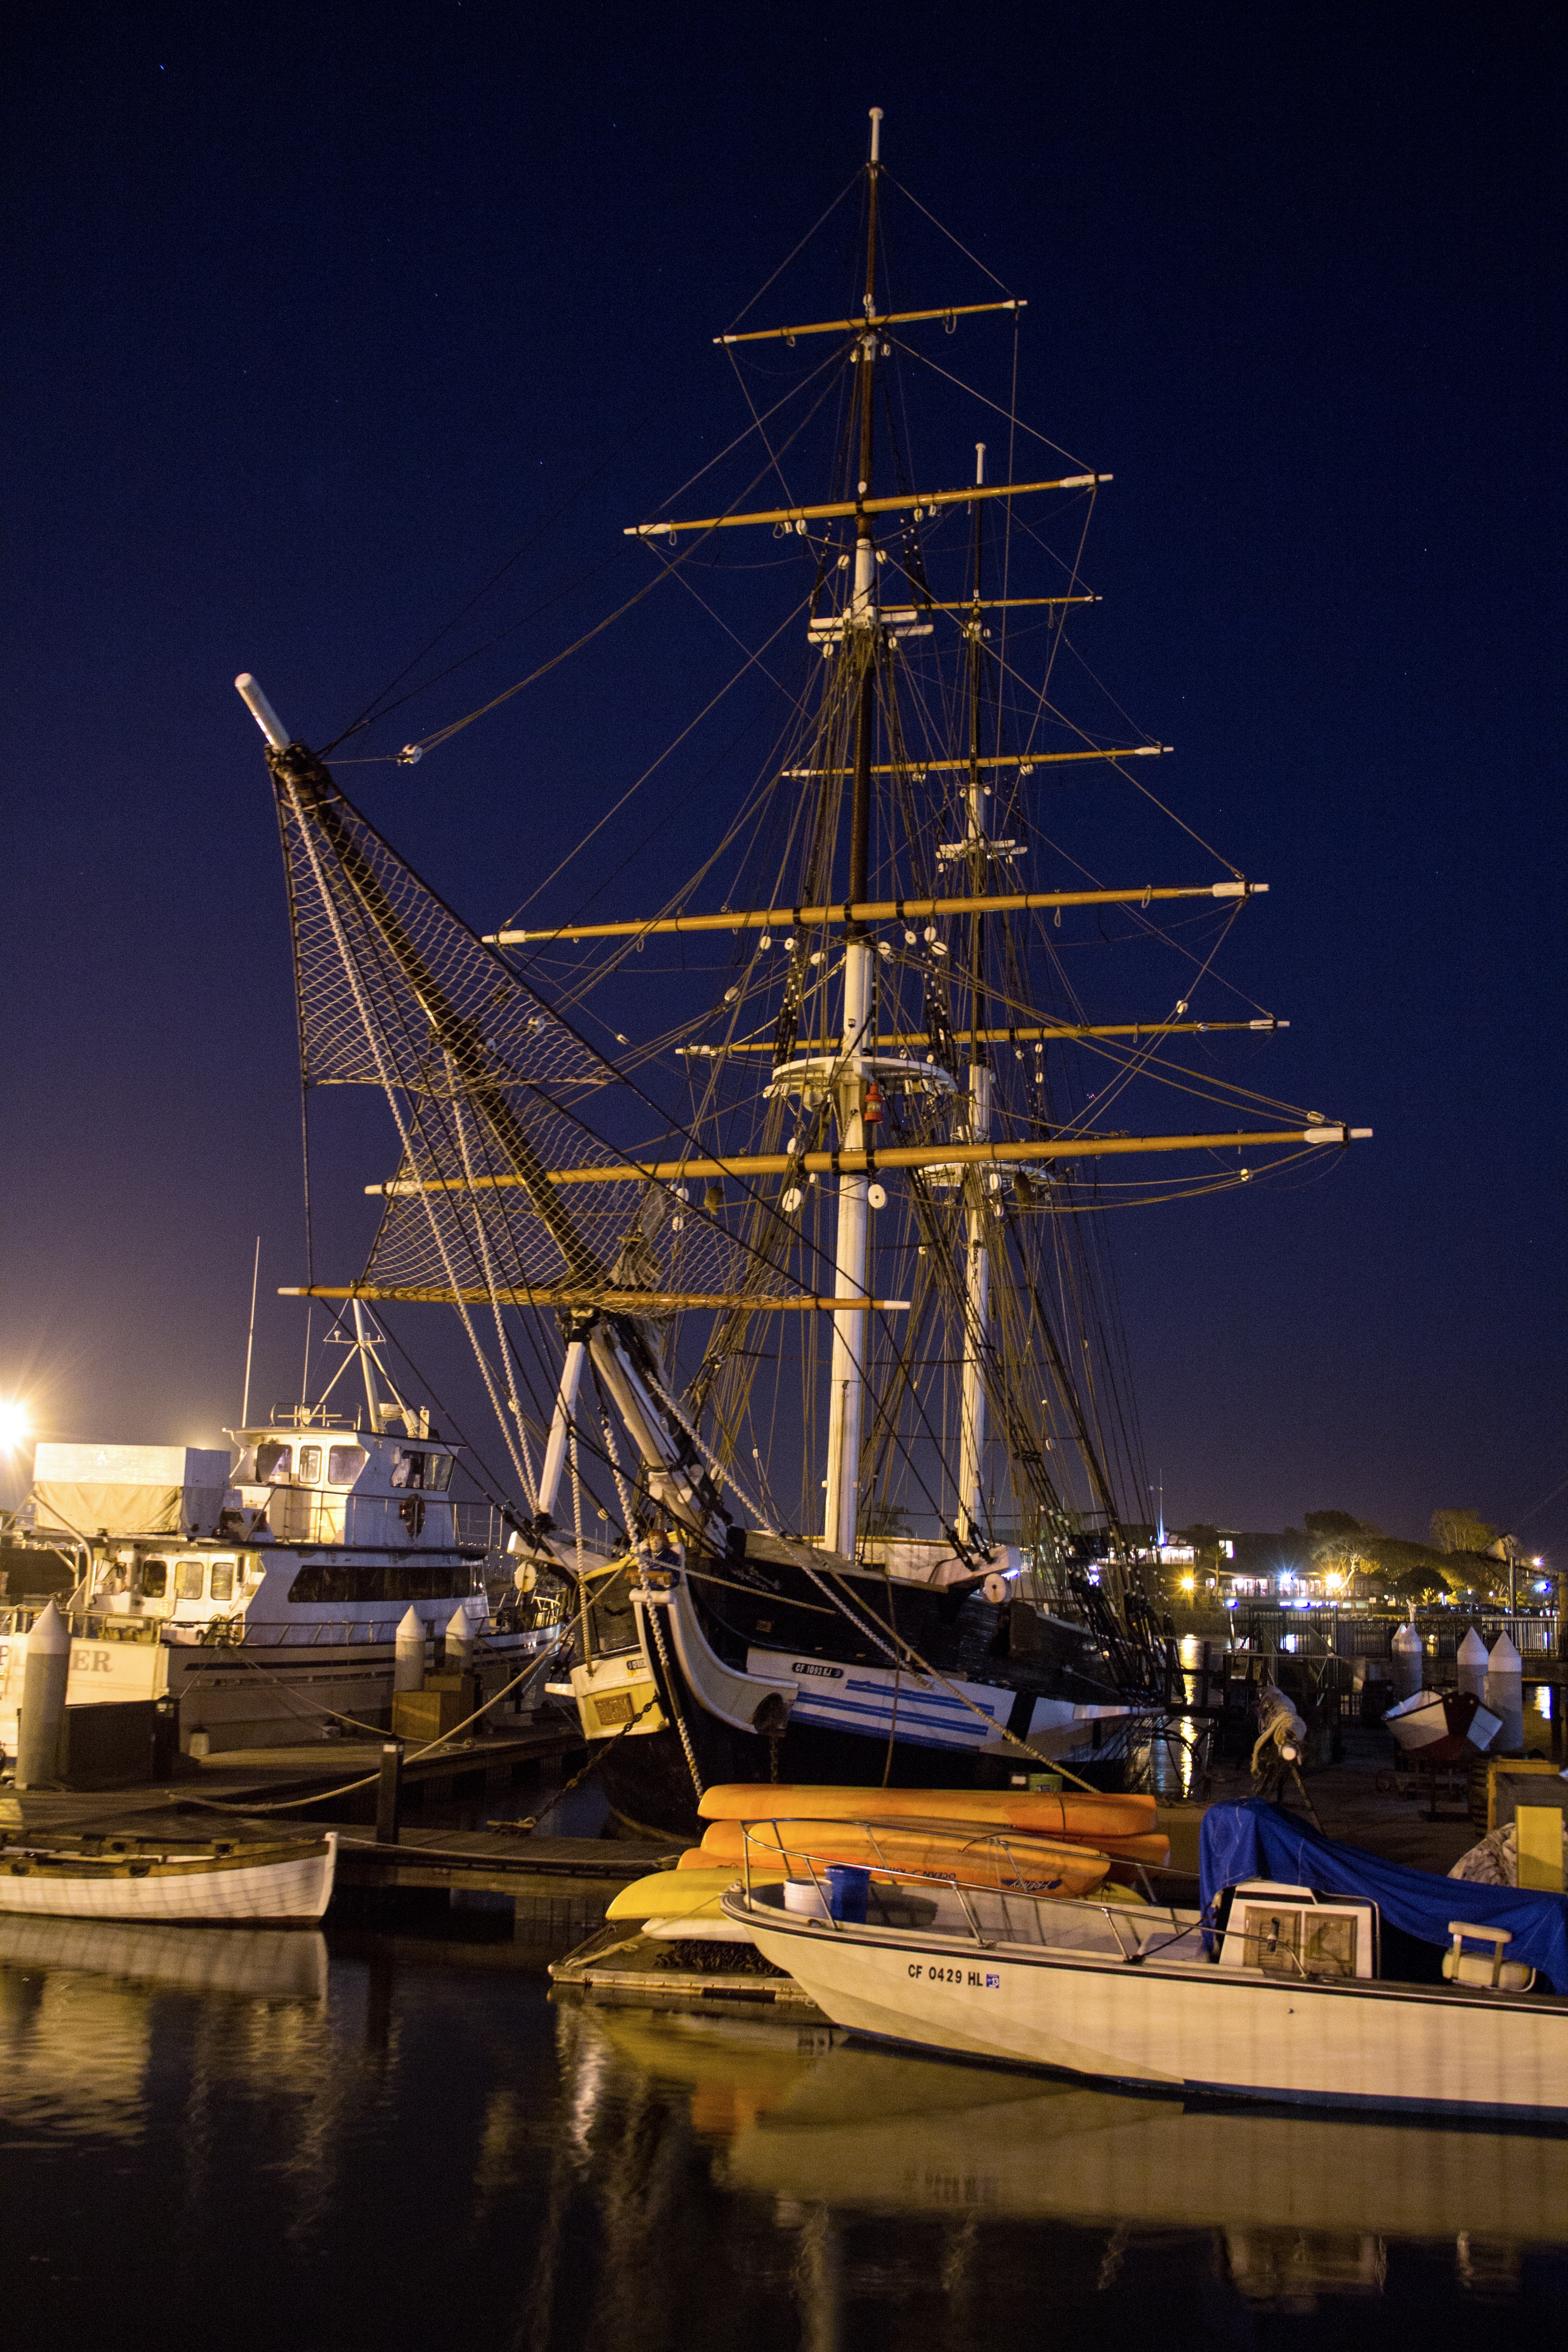
sea, dock, boat, night, ship, reflection, vessel, vehicle, mast, harbor, port, sailboat, nautical, sail, marine, watercraft, windjammer, sailing ship, tall ship, galleon